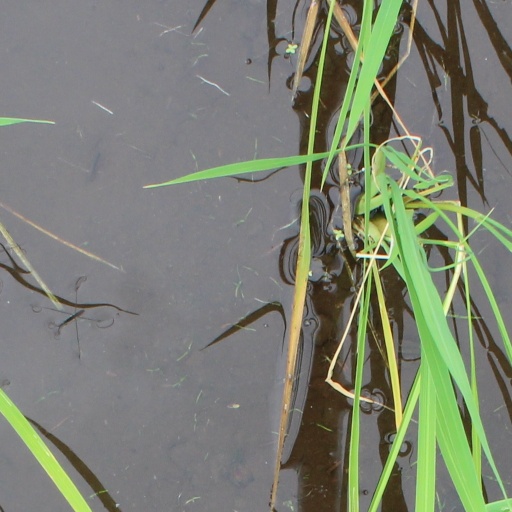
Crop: rice